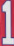
Number: 1